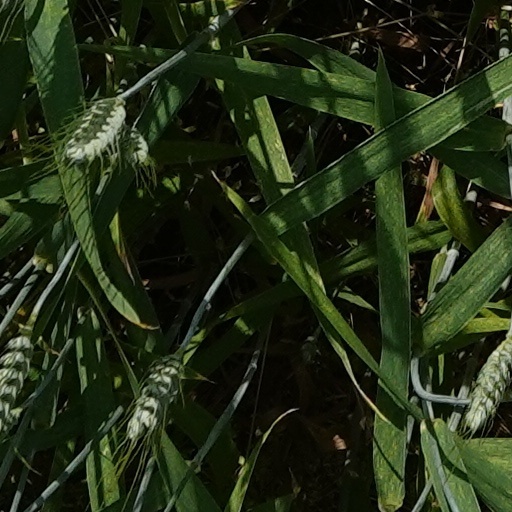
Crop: wheat